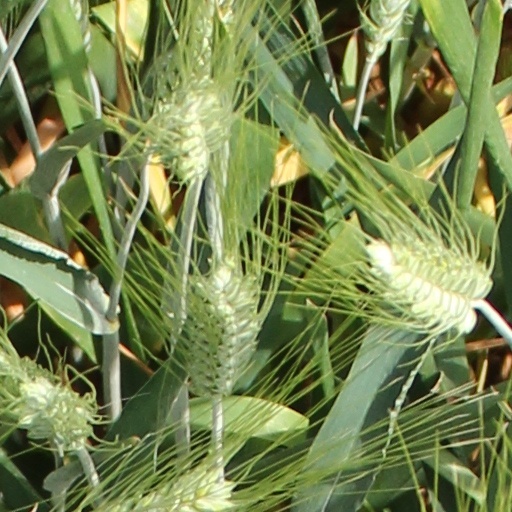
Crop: wheat